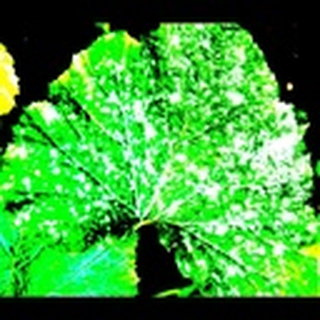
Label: cotton_powdery_mildew